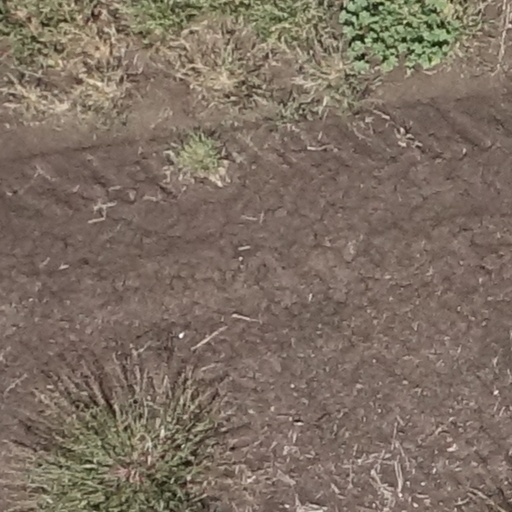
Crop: sorghum